The Backrooms

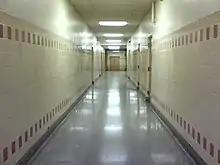
An example of a liminal space. This is an image of a long, empty hallway.

Some sources believe the Backrooms to have been the origin of the internet aesthetic of liminal spaces, which depict usually busy locations as unnaturally empty. The #liminalspaces hashtag has amassed nearly 100 million views on TikTok. "Paste"'s Phoenix Simms wrote that the Backrooms and games such as the more absurdist "The Stanley Parable" is "tied to a long tradition of the liminal in horror" and the color yellow as a symbol of caution, deterioration, and existential distress. The Backrooms' is "a fungal, sickly yellow", where both the person and the mind can lose themselves.